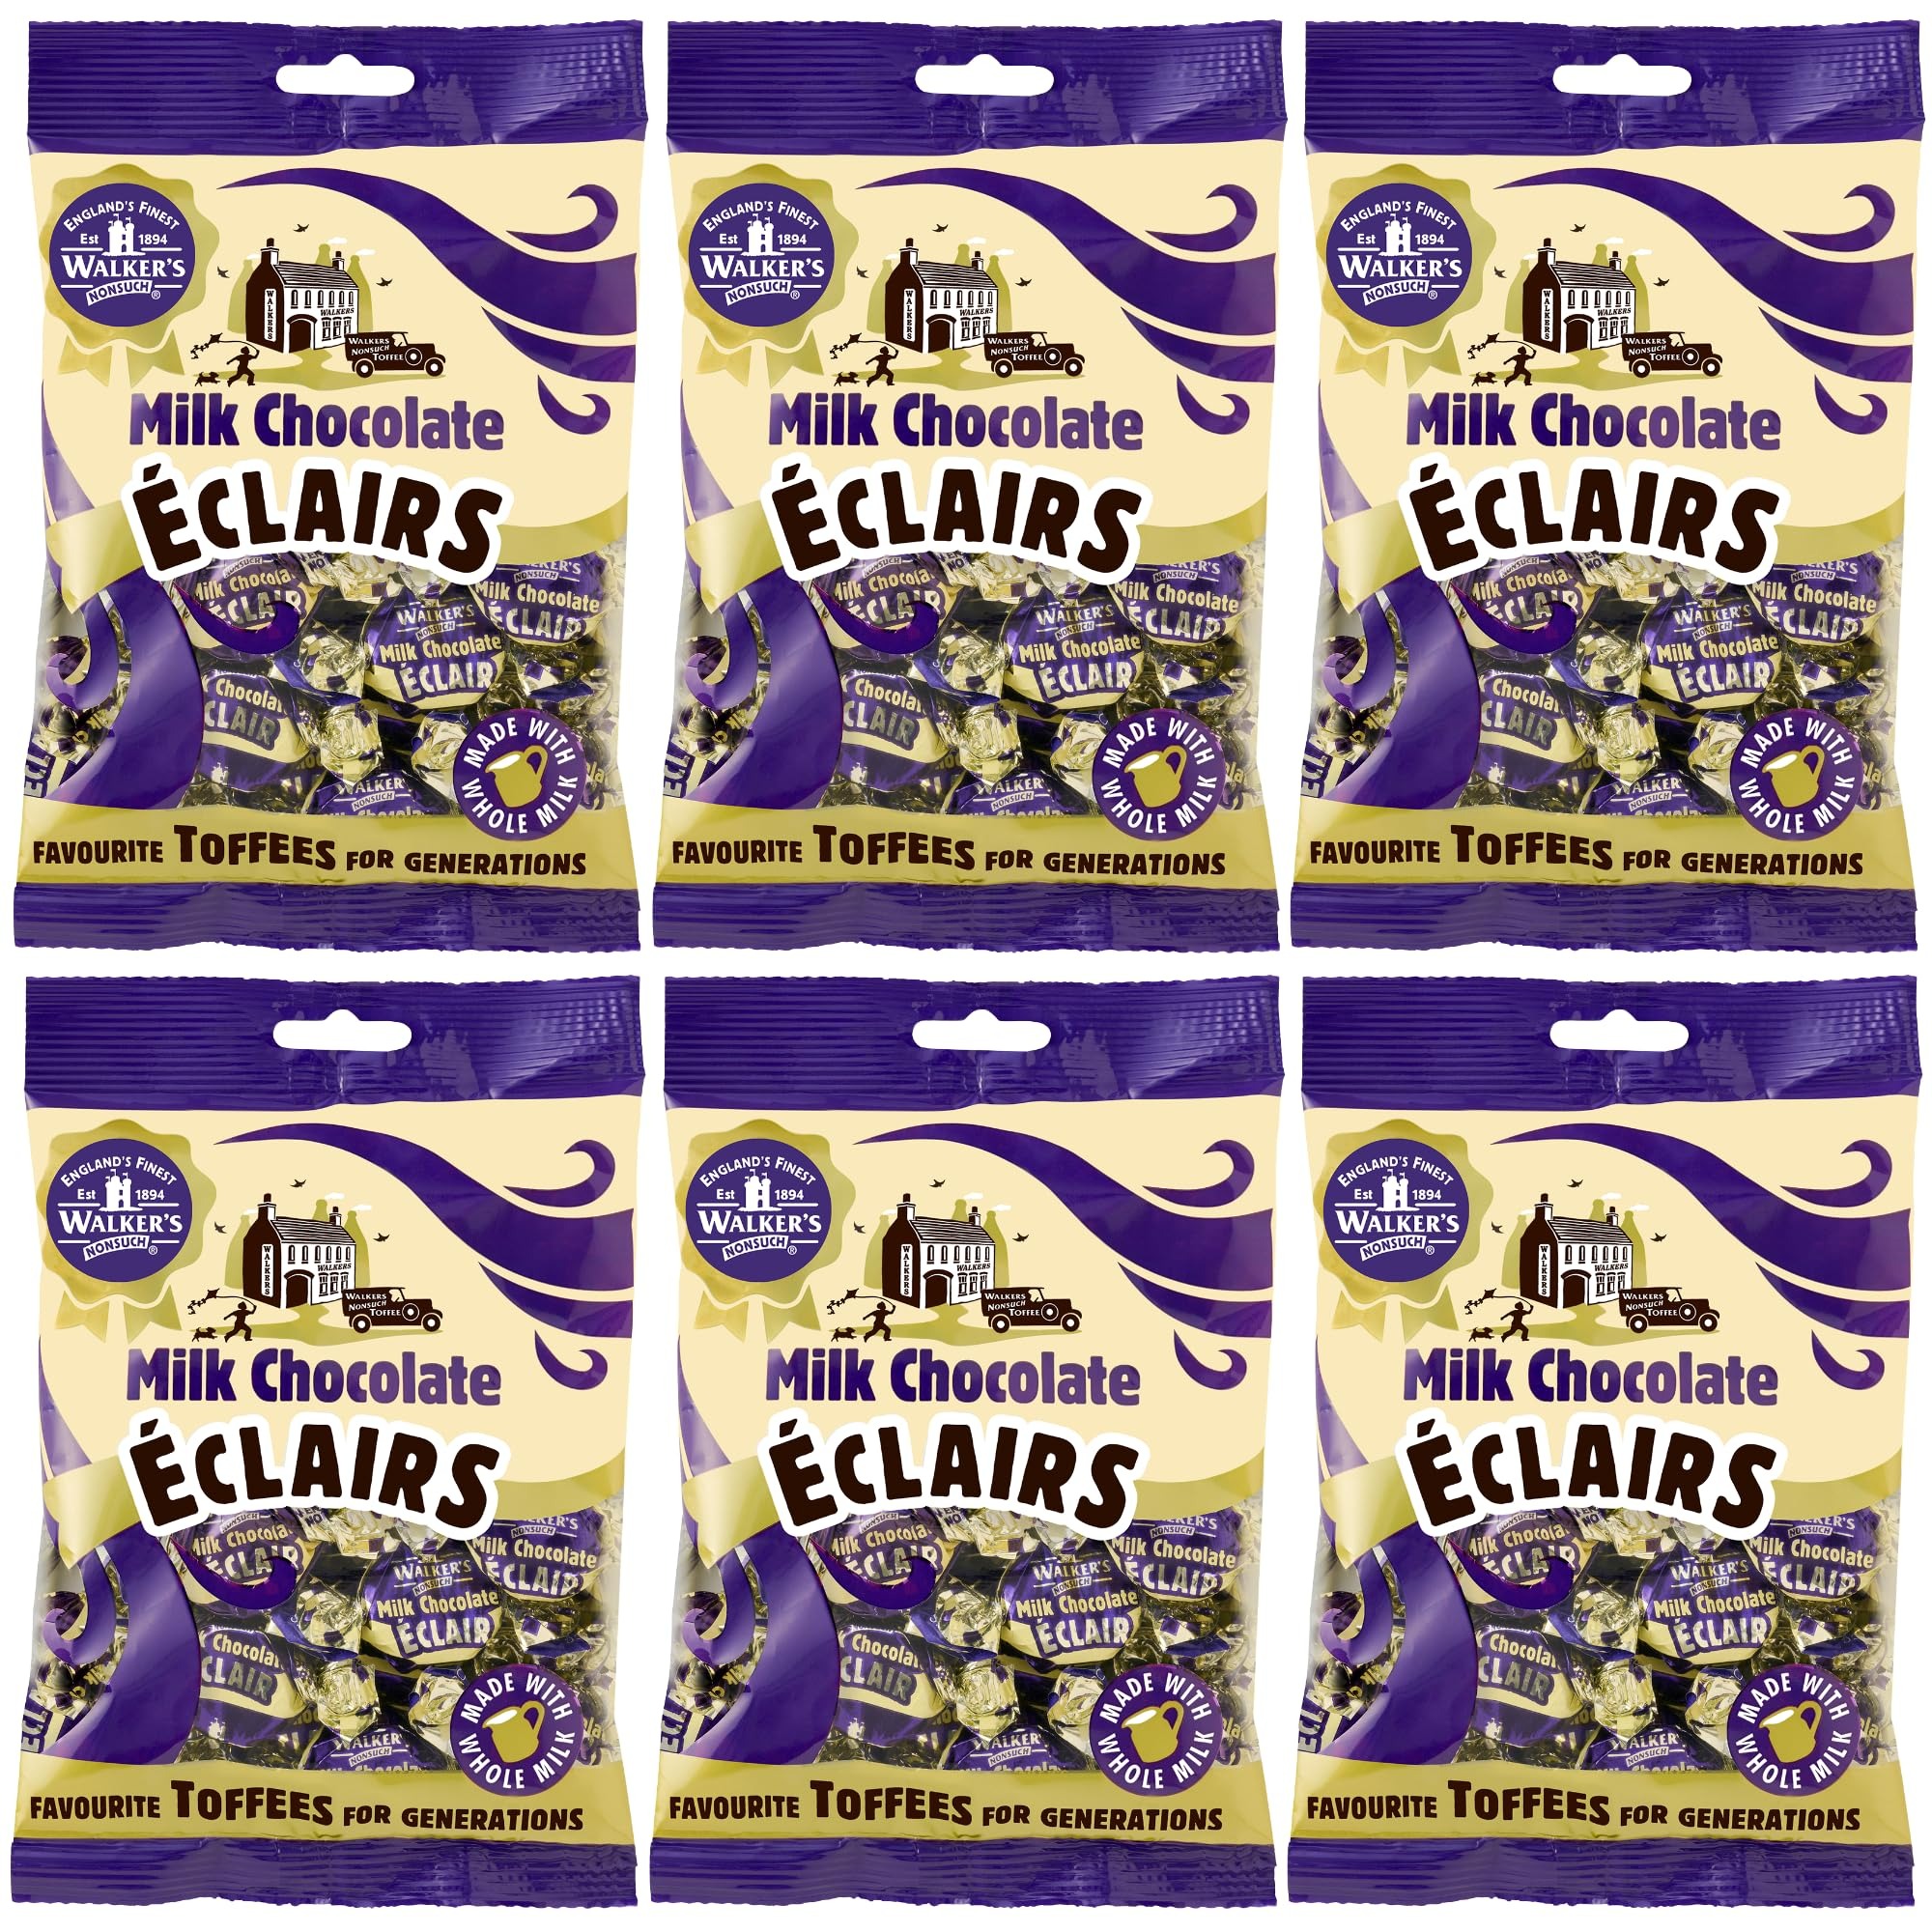
Item Name: Walkers' Nonsuch Milk Chocolate Éclairs | Whole Milk & Butter Toffee | Traditional British Chewy Candy | Classic English Sweet Gift | Imported from UK | 5.29 Oz (Pack of 6)
Bullet Point 1: Classic British Indulgence: A quintessential British treat, the Milk Chocolate Eclair offers a timeless taste experience
Bullet Point 2: Perfect Harmony of Textures: The satisfying crunch of the eclair shell provides a delightful contrast to the smooth, rich milk chocolate filling
Bullet Point 3: Decadent Chocolate Flavor: Crafted with high quality milk and butter, each bite delivers an intense, indulgent experience
Bullet Point 4: Versatile Treat: Enjoy as an afternoon pick me up, a dessert centerpiece, or a shared delight with friends and family
Bullet Point 5: Gluten Free: The milk chocolate eclairs has no gluten and gelatine, it also suitable for vegetarians
Product Description: Indulge in the epitome of British confectionery with Walkers Nonsuch Milk Chocolate Eclair
Value: 6.0
Unit: Count

Price: 25.79